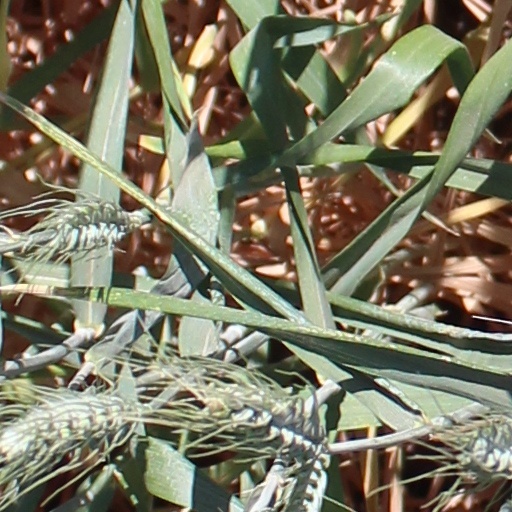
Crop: wheat